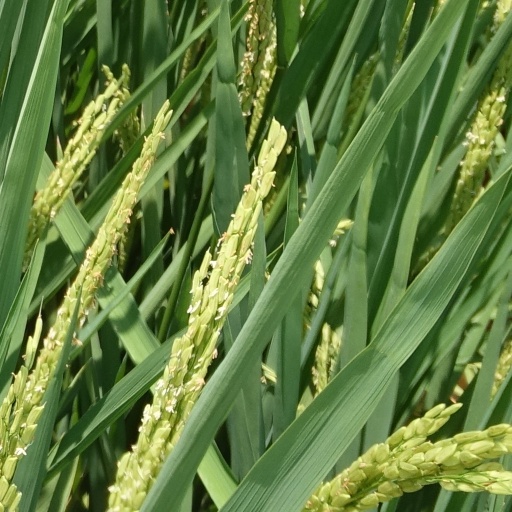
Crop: rice